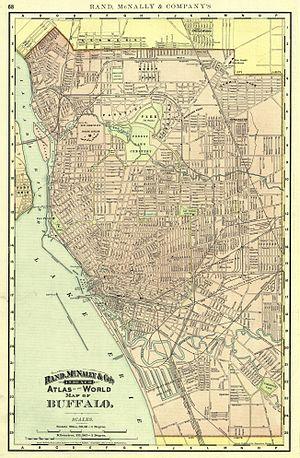
Buffalo est une ville des États-Unis située dans l'ouest de l'État de New York, sur le lac Érié, près des chutes du Niagara. Sa population s’élevait à 261 452 habitants lors du recensement de 2010, estimée à 256 902 habitants en 2016. C'est la deuxième ville la plus peuplée de l'État, après New York et le siège du comté d'Érié. La vie culturelle et artistique de la ville, tout comme son animation la nuit, en fait le centre de la plus grande région transfrontalière avec le Canada.